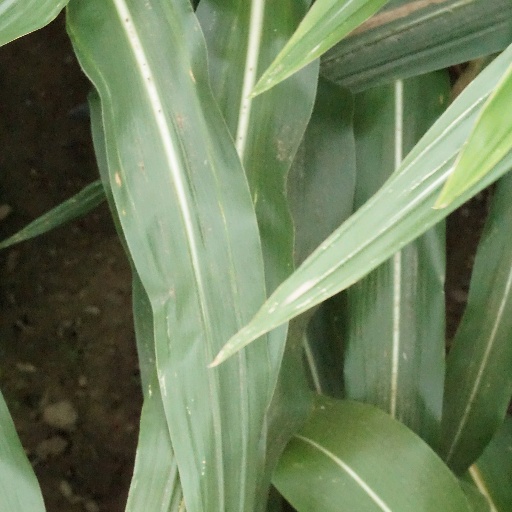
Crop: maize; corn